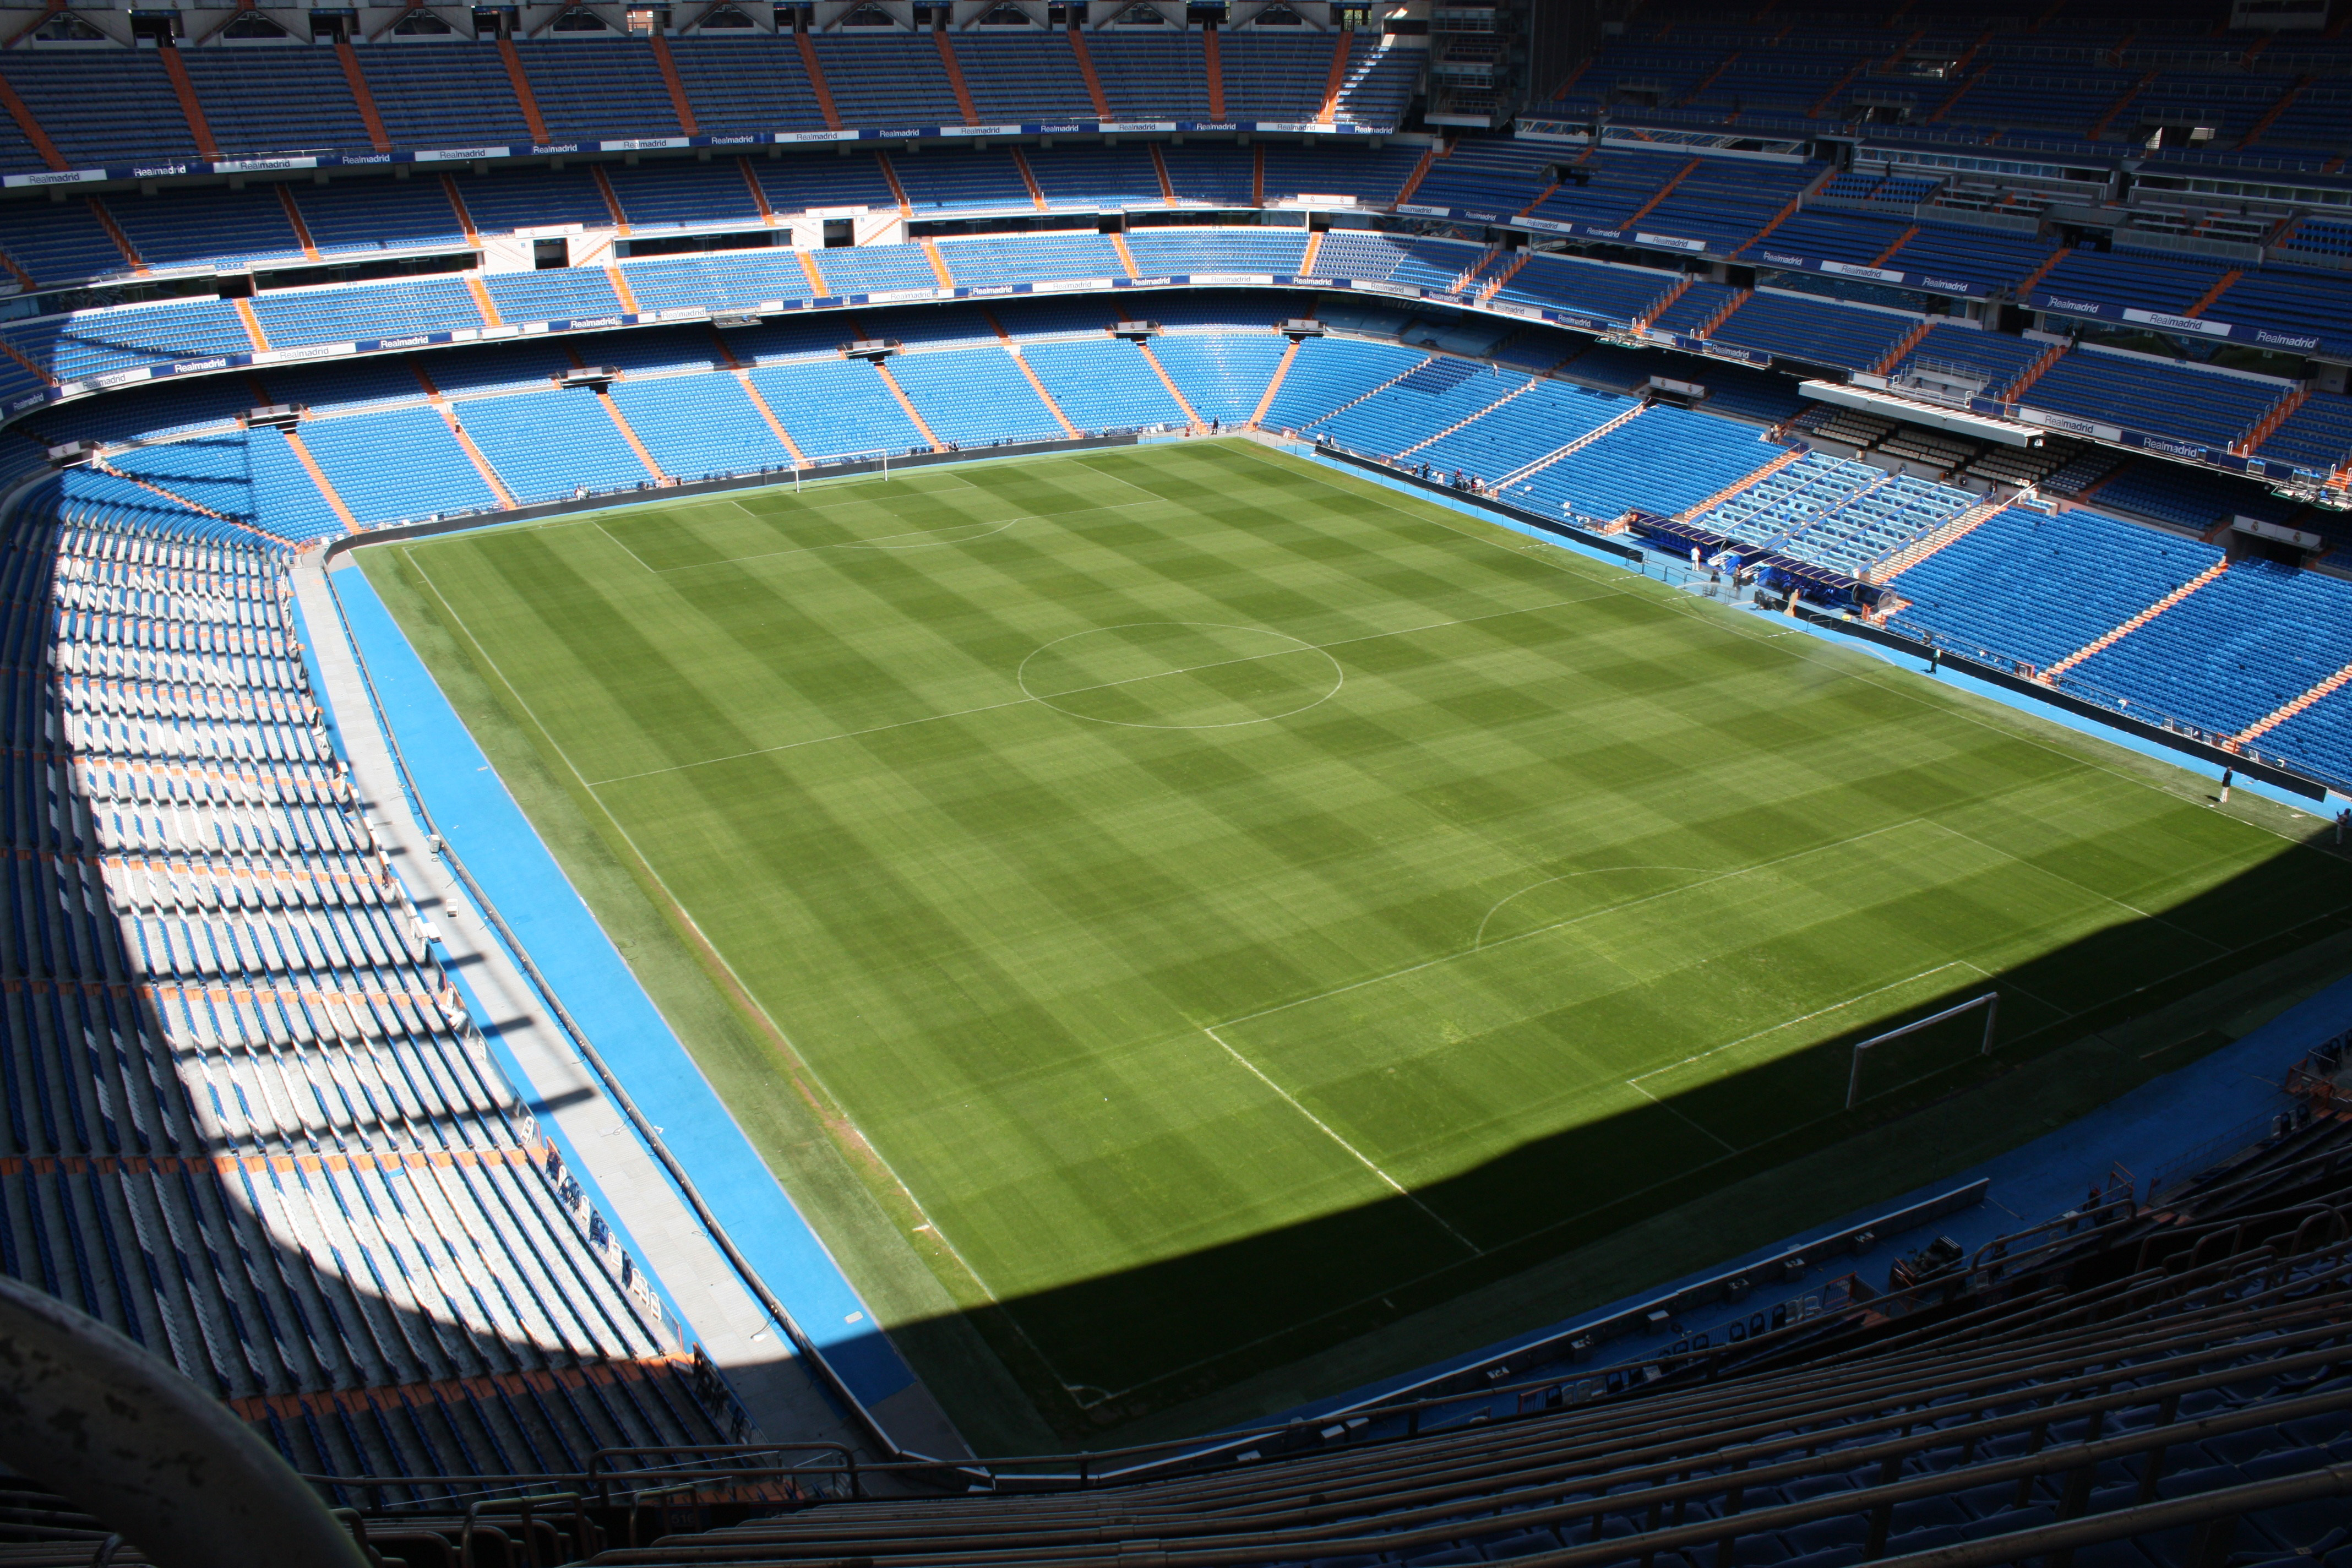
stadium, sport venue, arena, artificial turf, soccer specific stadium, grass, architecture, atmosphere, field house, plant, competition event, tournament, arena football, team sport, ball game, sports, world